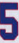
Number: 5